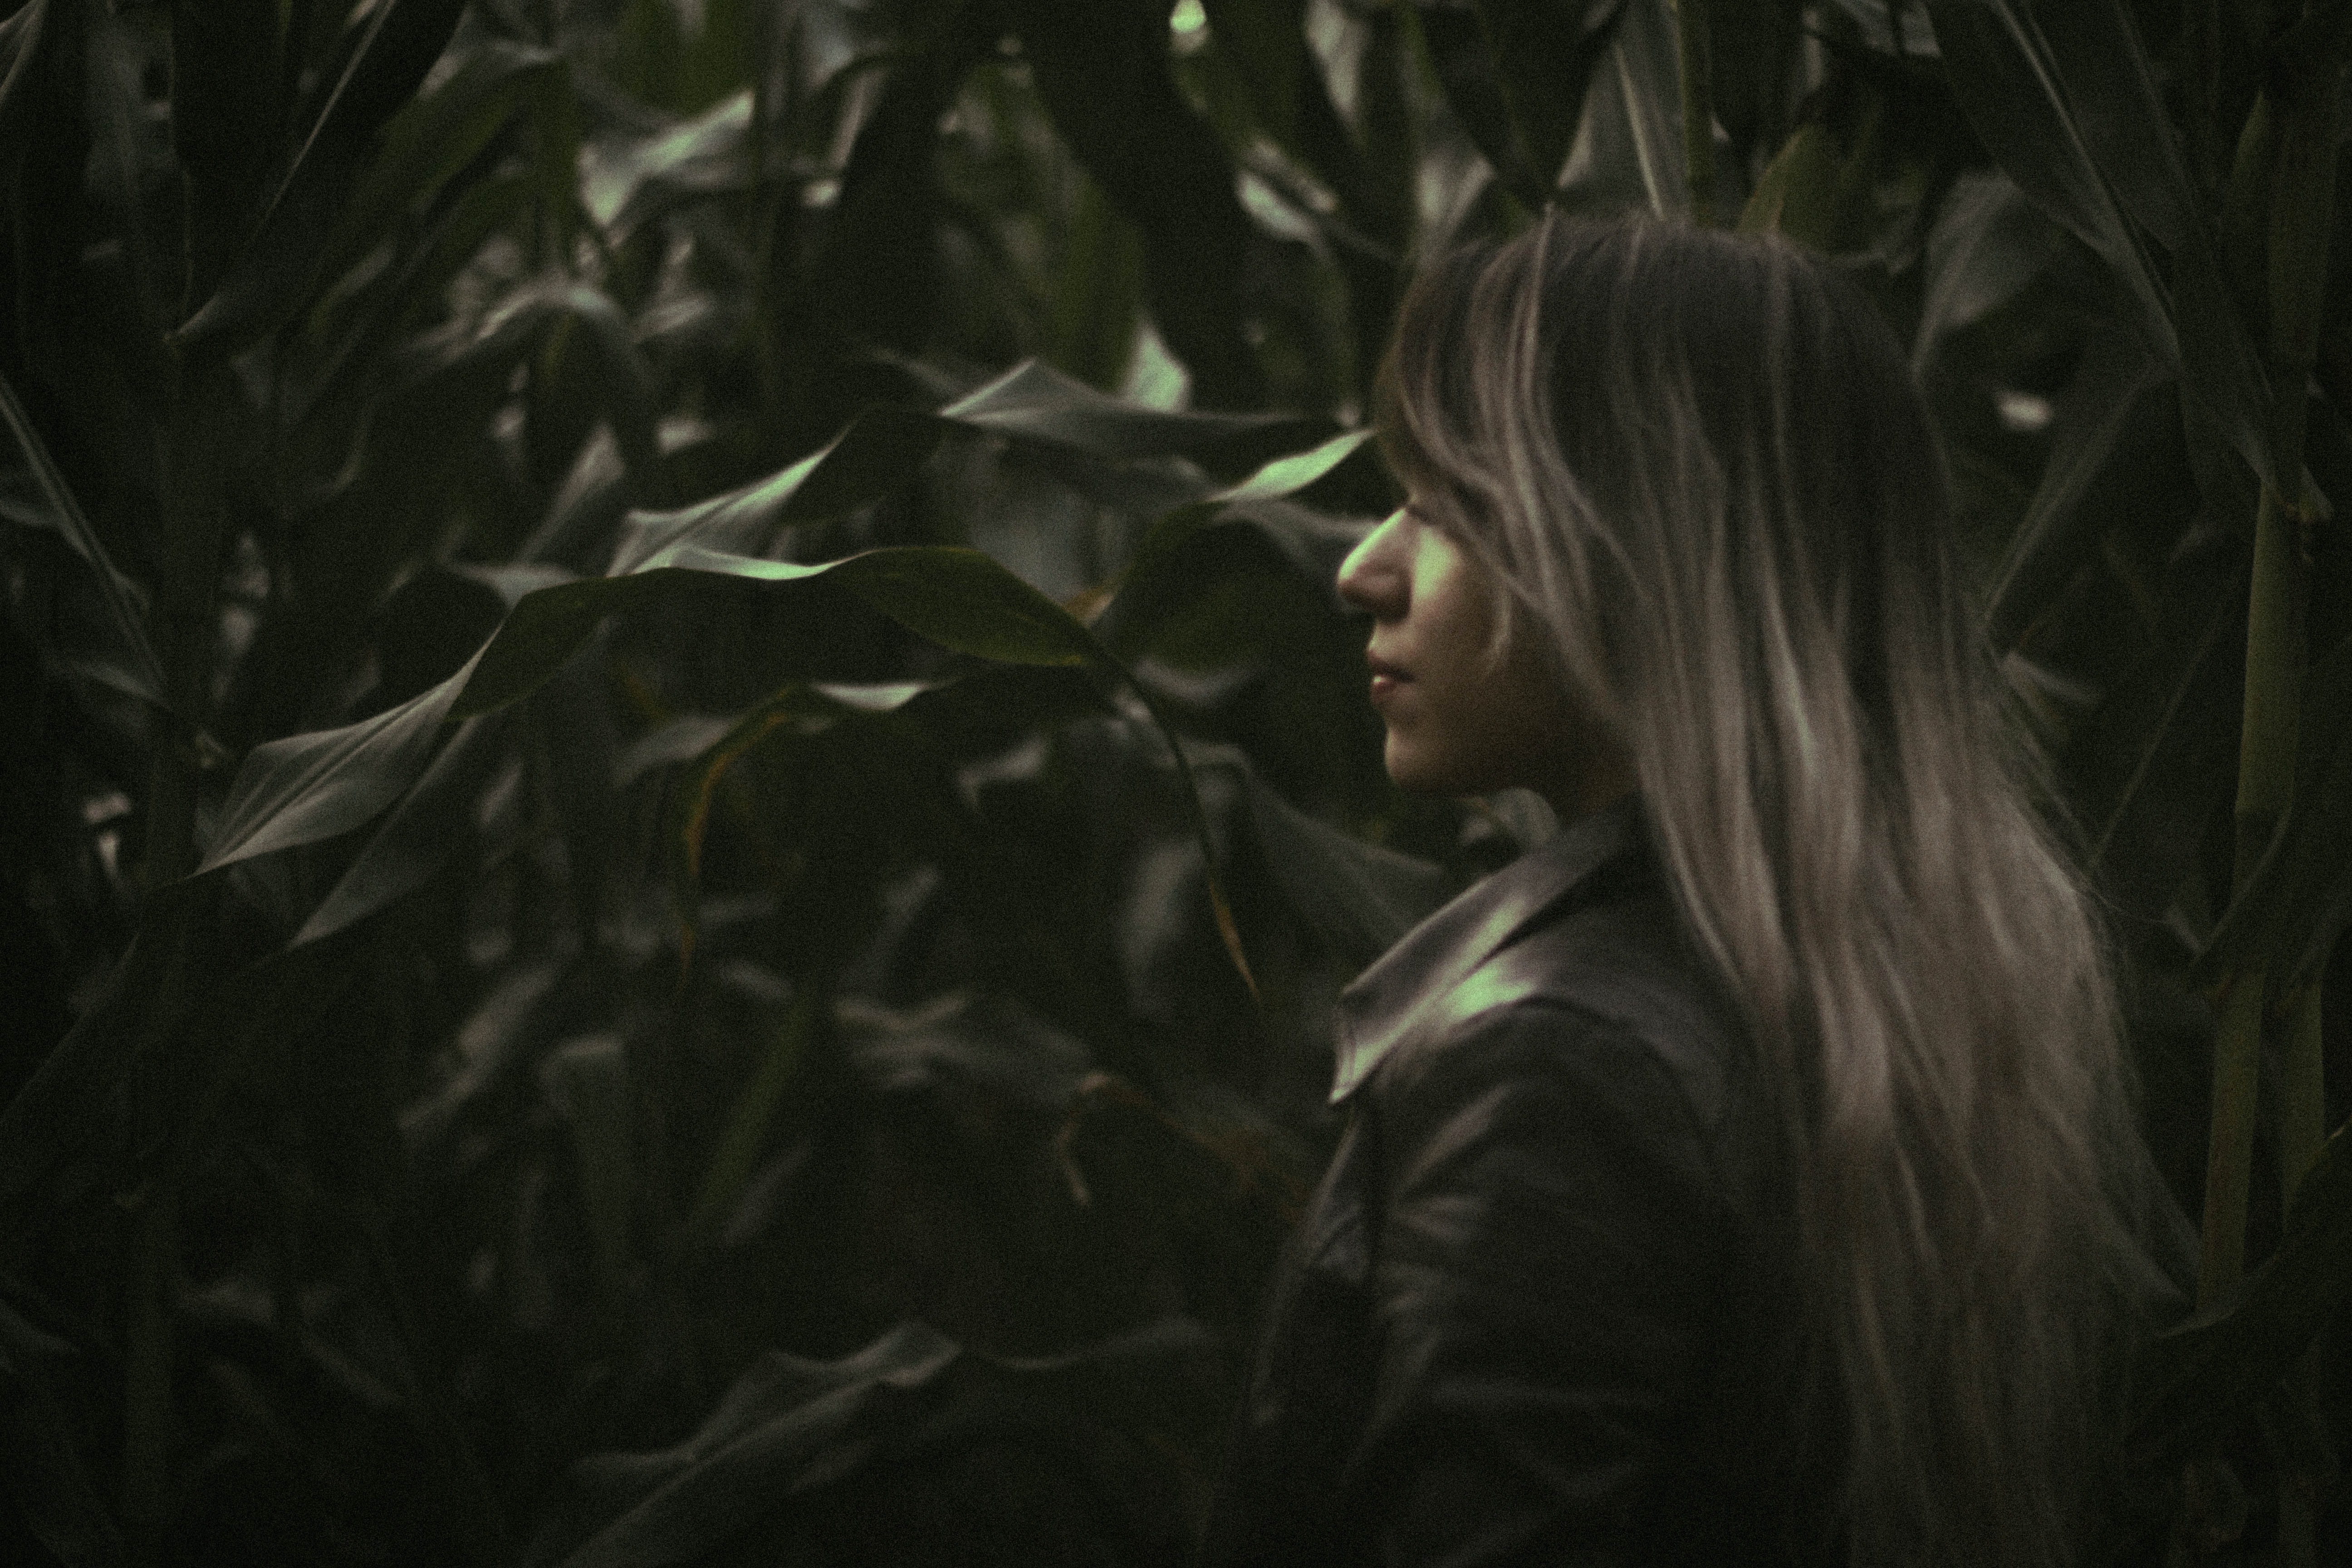
forest, grass, sunlight, leaf, jungle, darkness, habitat, screenshot, computer wallpaper